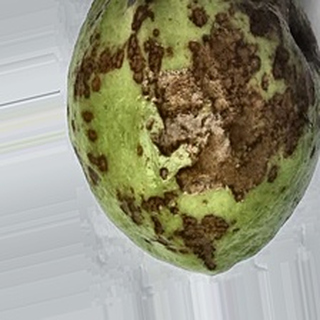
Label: guava_anthracnose